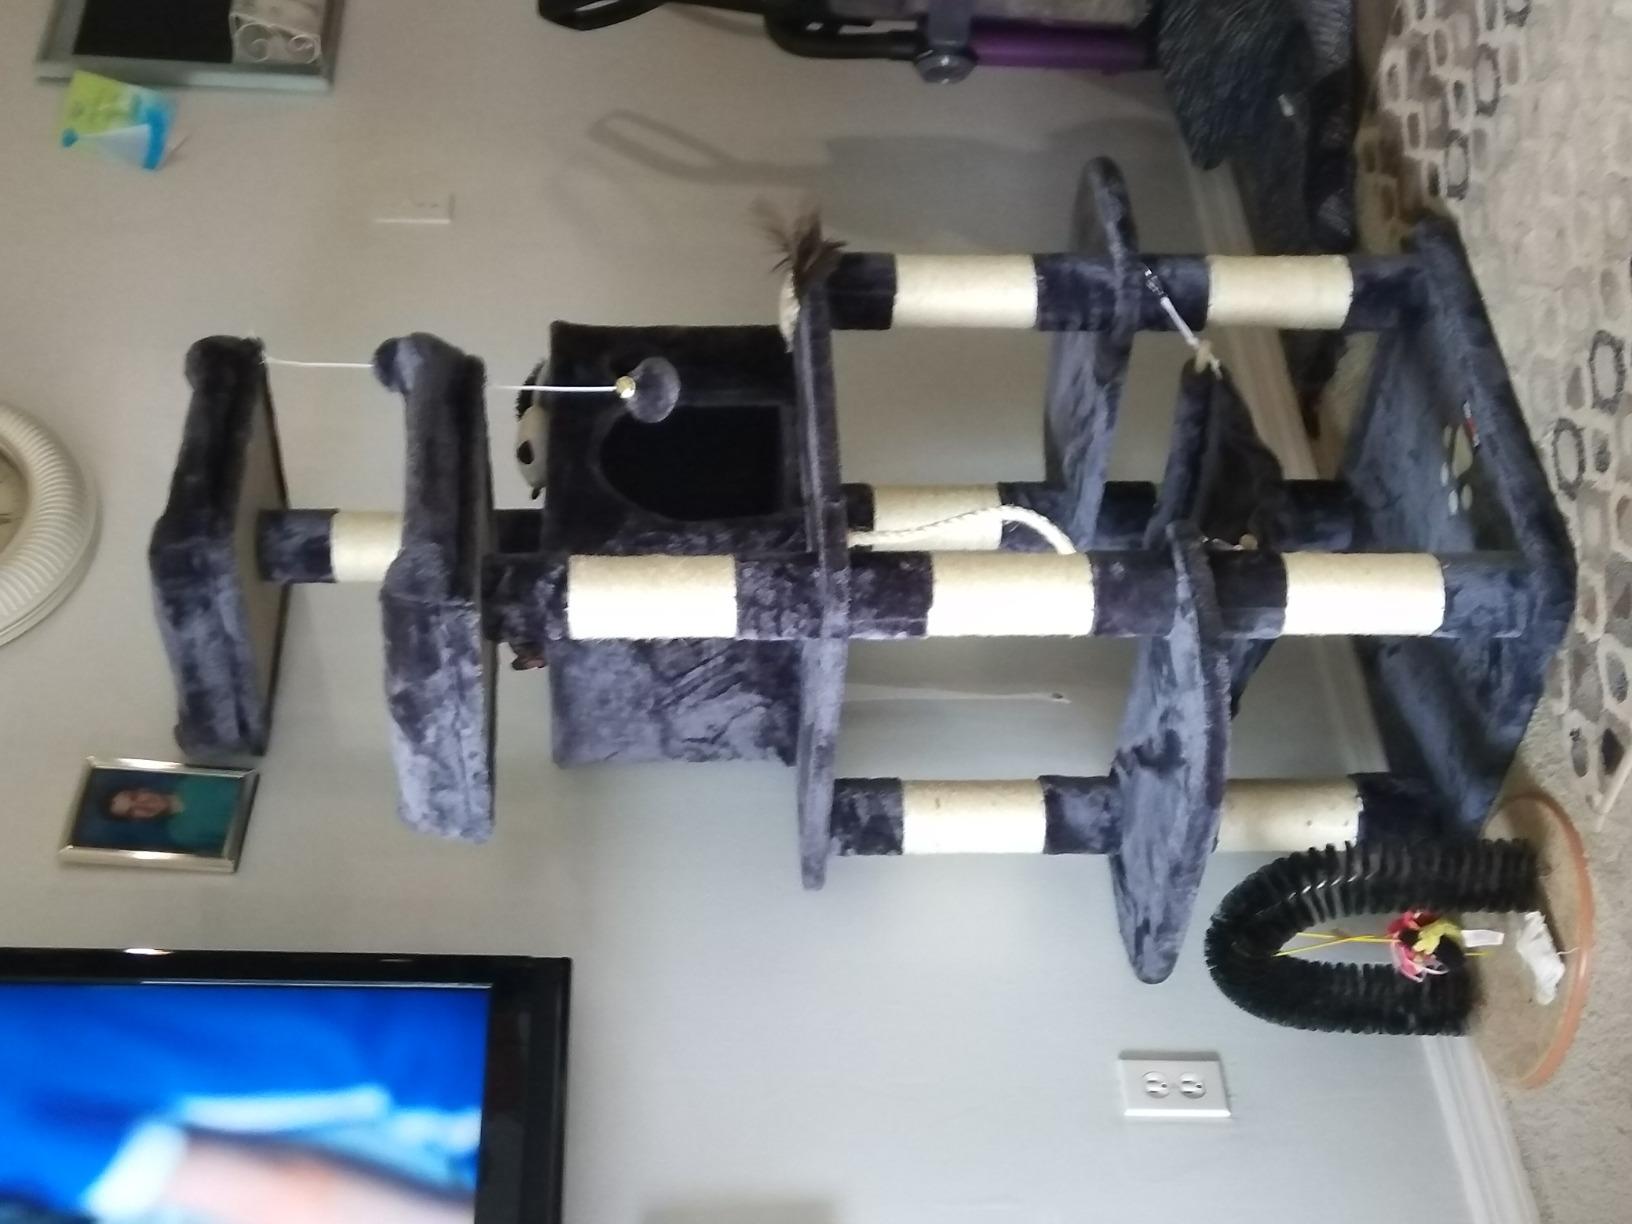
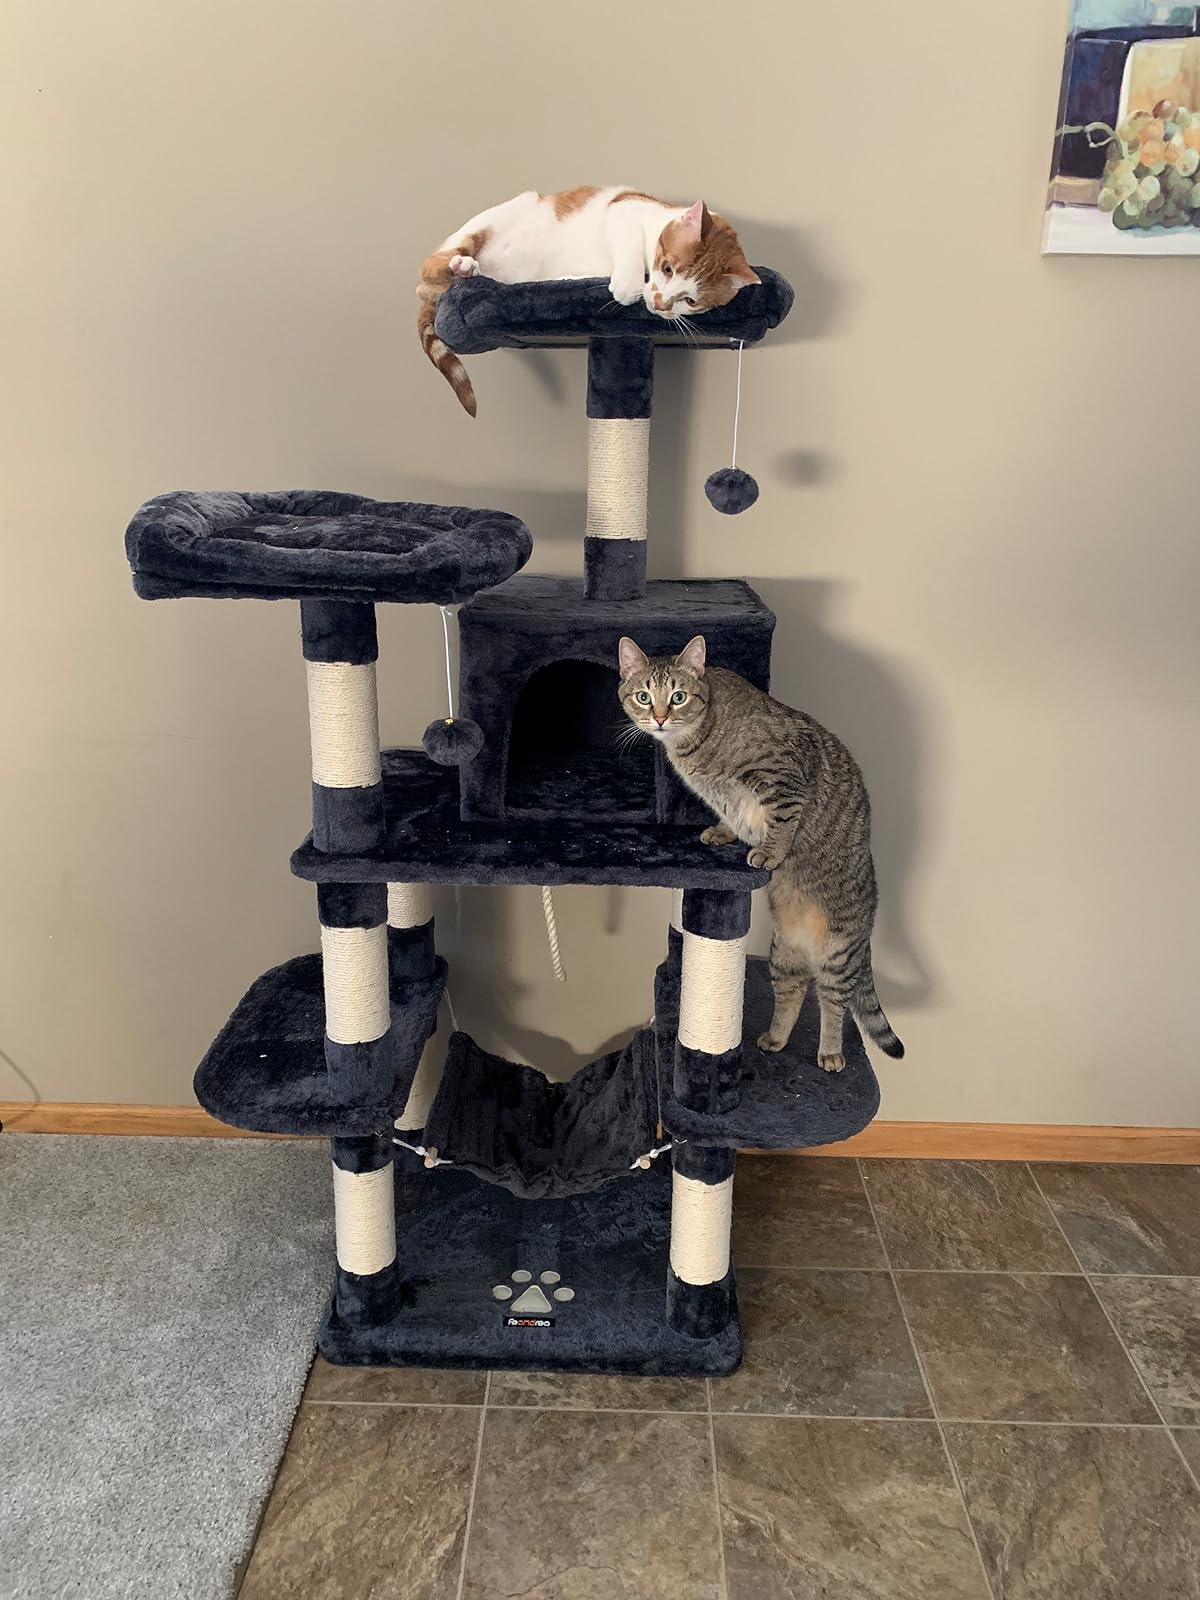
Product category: items_cat tree
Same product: yes